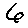
Label: 6